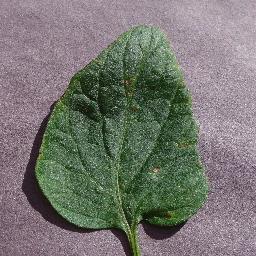
Label: Tomato___Target_Spot